Witch ball

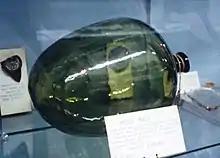
A witch ball on display at Whitby Museum in Yorkshire

A witch ball is a hollow sphere of glass. Witch balls were hung in cottage windows in 17th- and 18th-century England to ward off evil spirits, witches, evil spells, ill fortune and bad spirits.